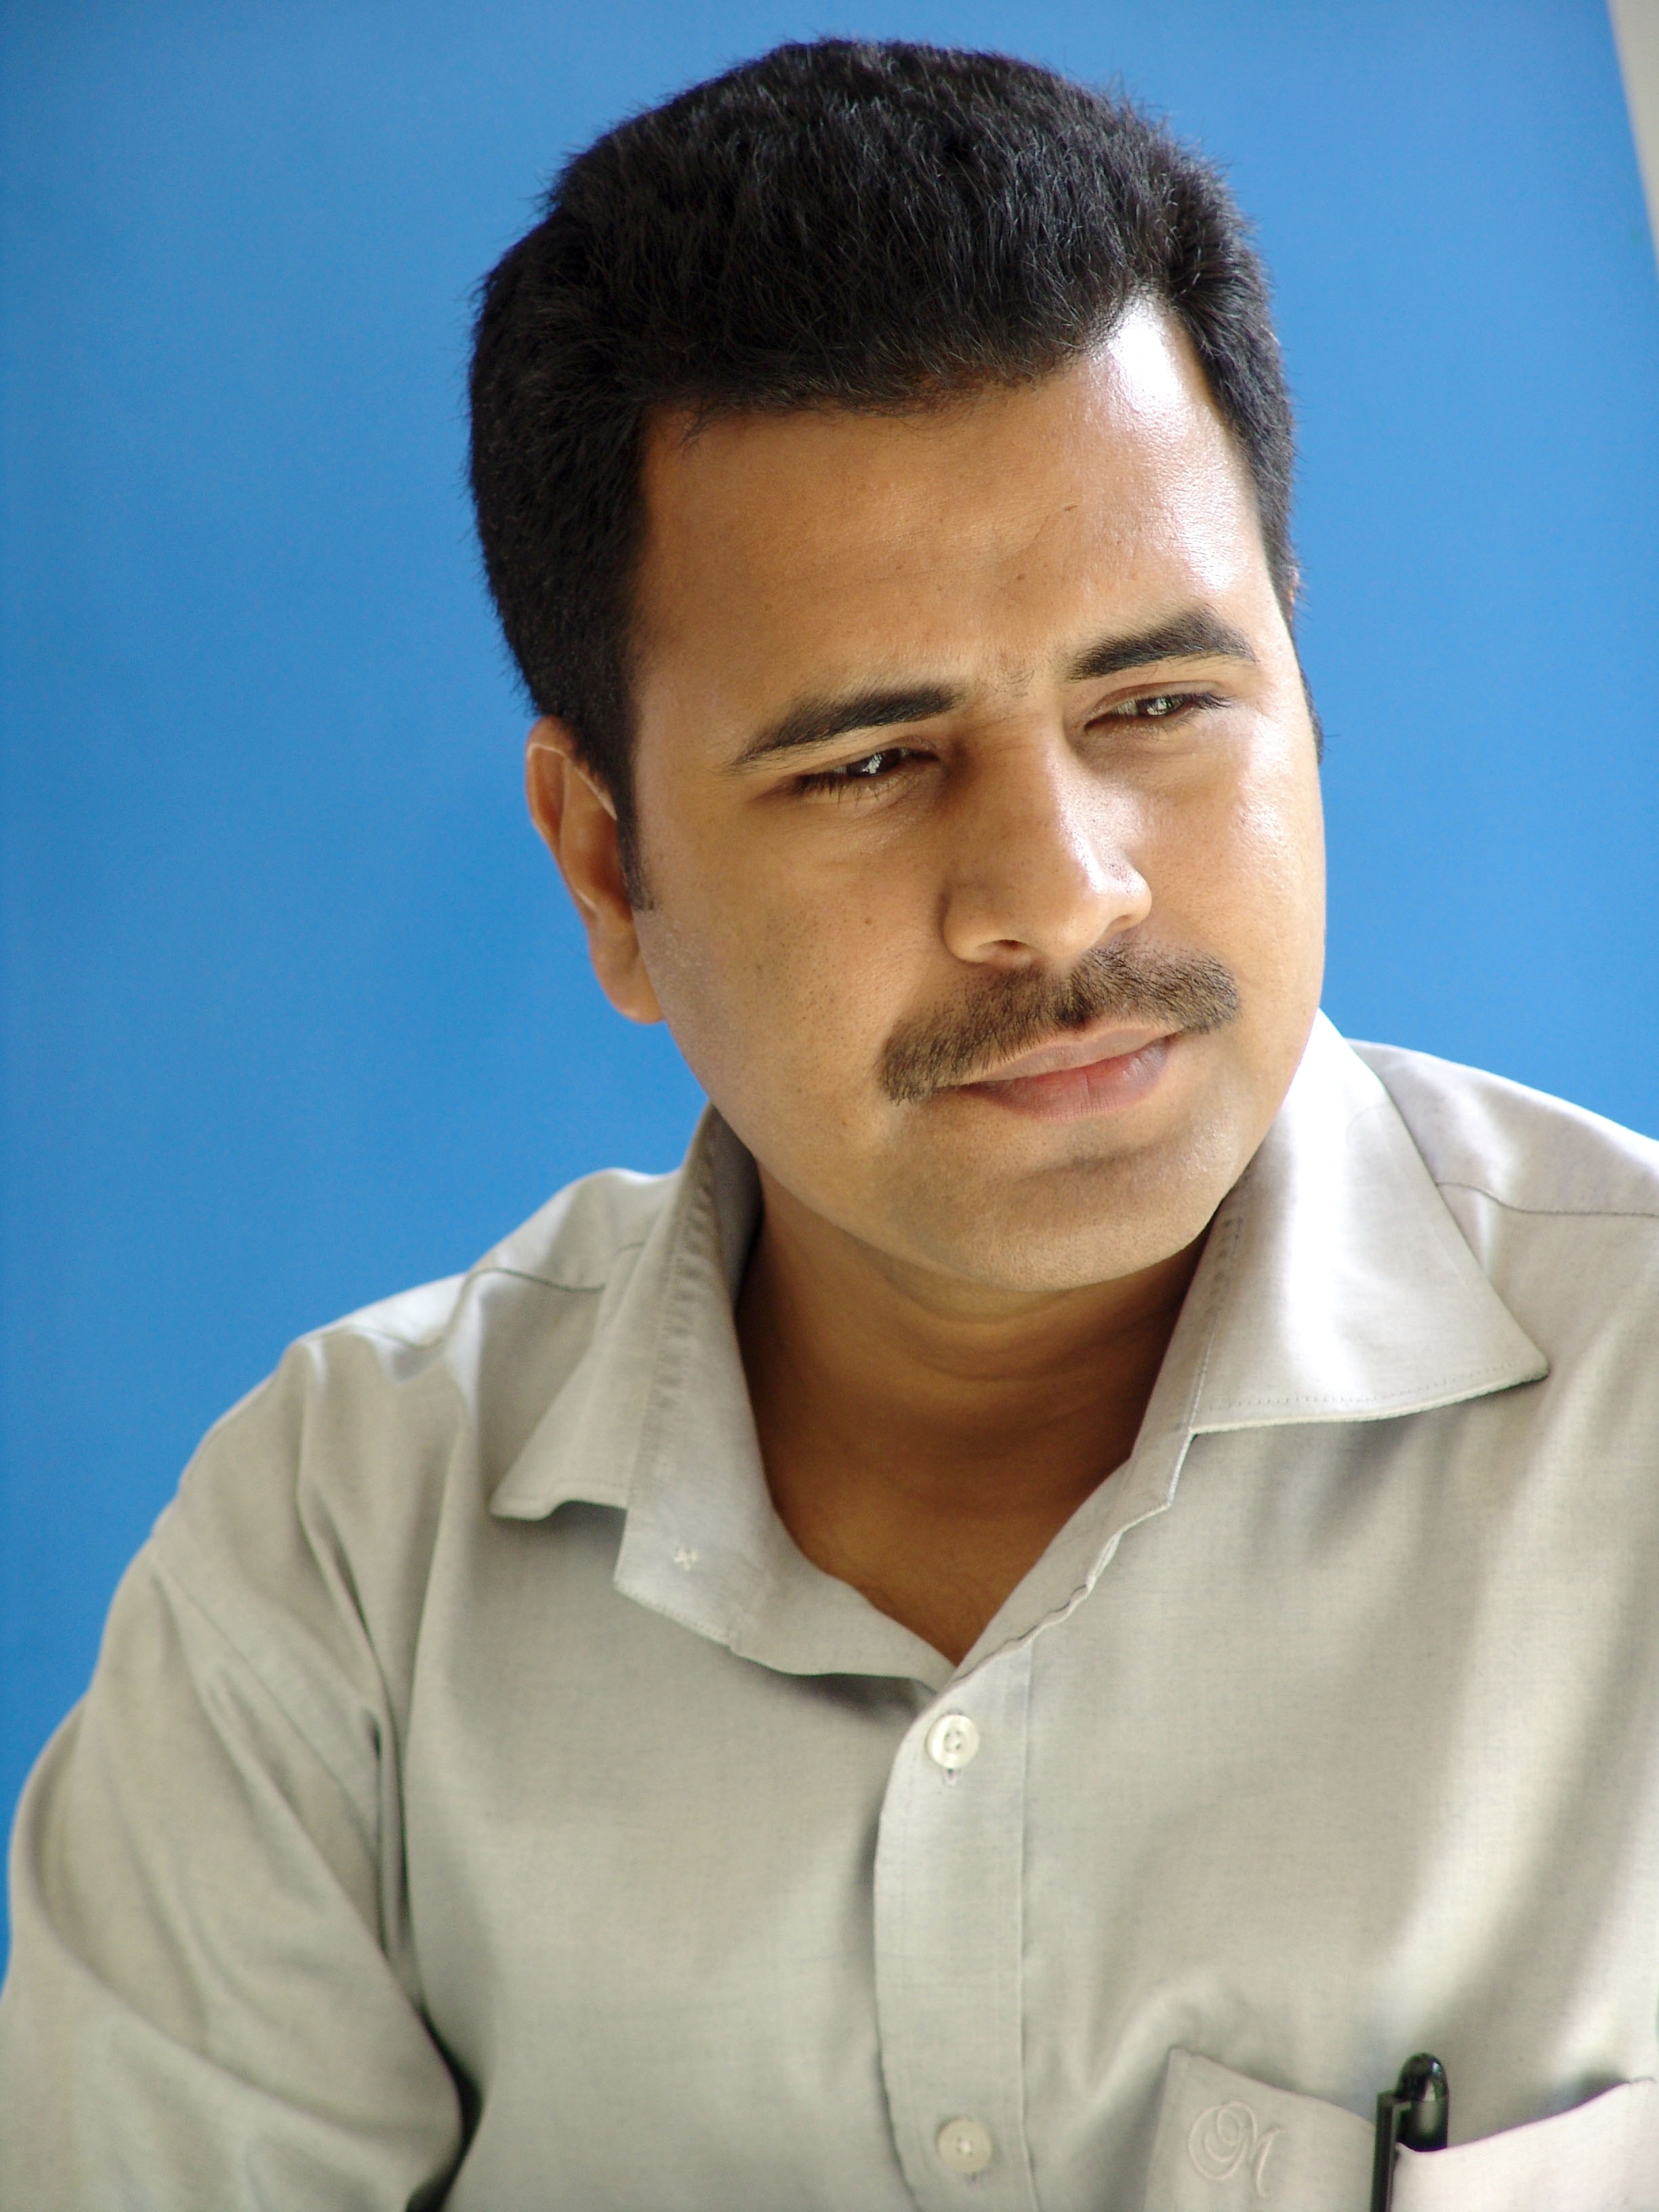
man, person, view, male, professional, hairstyle, smile, blue sky, left, neck, forehead, jaw, expansive, late afternoon, chin, reflecting light, curved window openings